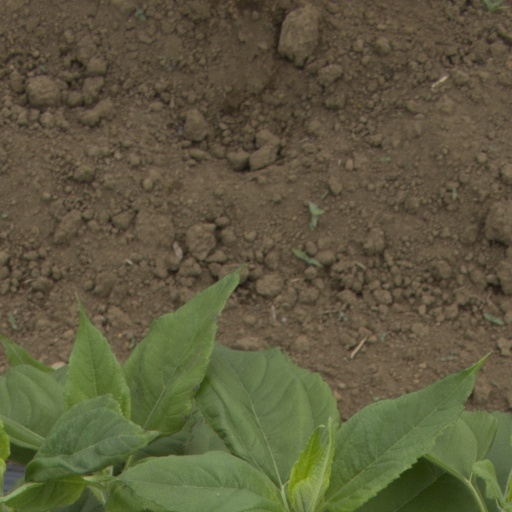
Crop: Jerusalem artichoke